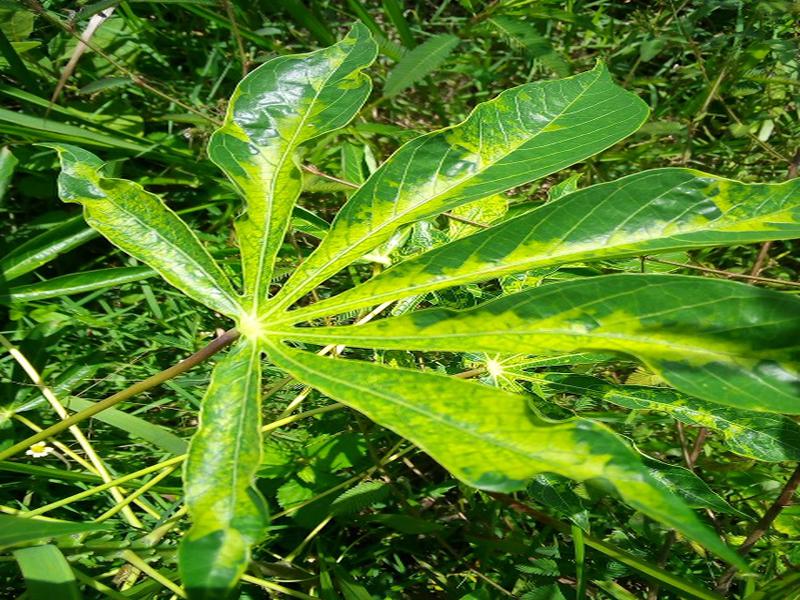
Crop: cassava
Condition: mosaic_disease